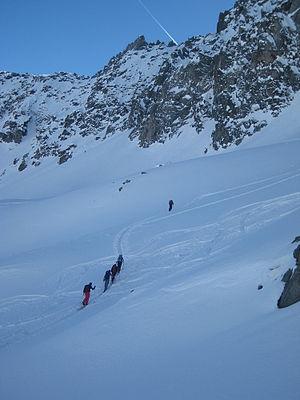
L’alpinisme est une pratique sportive consistant à effectuer des ascensions en haute montagne et qui repose sur différentes techniques de progression.
Le ski de montagne, ou ski-alpinisme ou ski de randonnée est une discipline du ski pratiquée sur des terrains enneigés, si possible vierges, par les amateurs de grands espaces en quête d'une nature authentique, sans utilisation d'aménagements spécifiques aux domaines skiables, dans un contexte de loisir ou de compétition sportive. Il peut également être pratiqué dans un contexte opérationnel en montagne par des secouristes ou des troupes de montagne. Il comprend deux phases alternantes : montée et descente, ce qui nécessite un matériel adapté.